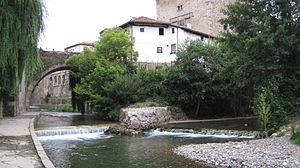
La rivière Deva ou Le Deva est une rivière du nord de l'Espagne, près de la côte Cantabrique, qui traverse la Cantabrie et la principauté des Asturies. Elle prend sa source à Fuente Dé, formée par de multiples ruisseaux naissant dans les montagnes avoisinantes, et il débouche dans la mer Cantabrique dans la Ría de Tina Mayor.